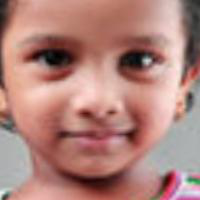
Age group: age 01-10